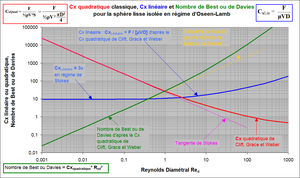
Nombre de Best ou de Davies, Cx quadratique et Cx linéaire en Régime de Stokes étendu
En mécanique des fluides, le nombre de Best ou nombre de Davies est un nombre adimensionnel utilisé dans l’étude de la chute aérienne des météores solides ou liquides.